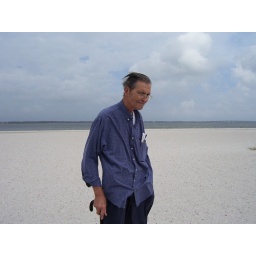
On white sand at Pensacola Beach, after this Pensacola had Tornado hit and over 10 inches of rain.